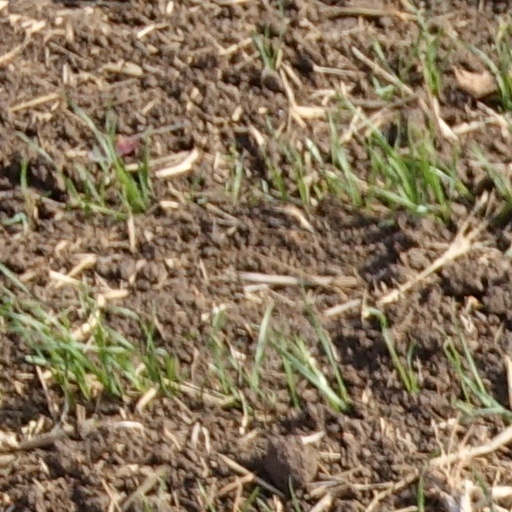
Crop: wheat